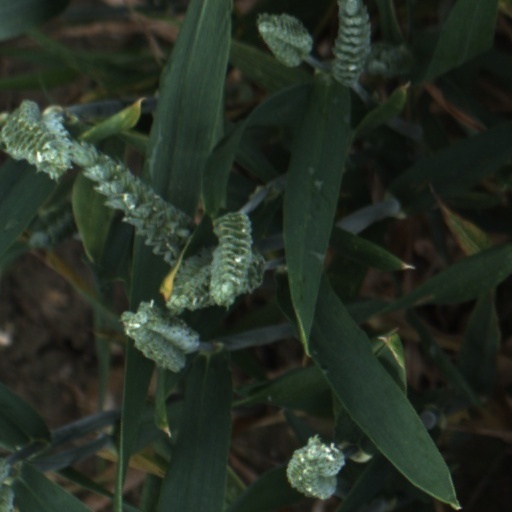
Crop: wheat